Edward Denny Bacon

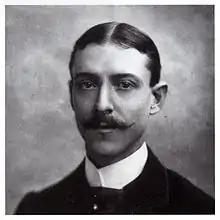
Edward Denny Bacon,

Sir Edward Denny Bacon (29 August 1860 – 5 June 1938) was a British philatelist who helped with the enlargement and mounting of collections possessed by rich collectors of his time and became the curator of the Royal Philatelic Collection between 1913 and 1938.